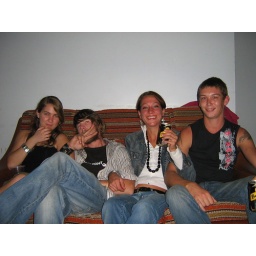
Our sofa at the house in Forrie